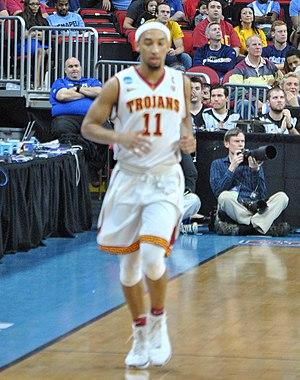
Jordan McLaughlin, né le 9 avril 1996 à Pasadena en Californie, est un joueur de basket-ball américain évoluant au poste de meneur.